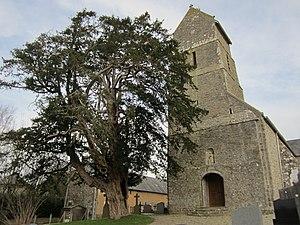
Contrières, Manche
Contrières est une ancienne commune française rurale, située dans le bocage dans le département de la Manche en région Normandie, peuplée de 372 habitants, commune déléguée au sein de Quettreville-sur-Sienne depuis le 1ᵉʳ janvier 2019.